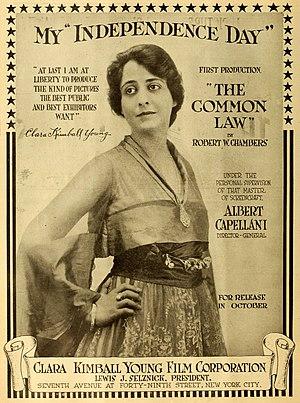
Clara Kimball Young est une actrice et productrice américaine.
La Loi commune est un film américain réalisé par Albert Capellani et sorti en 1916.